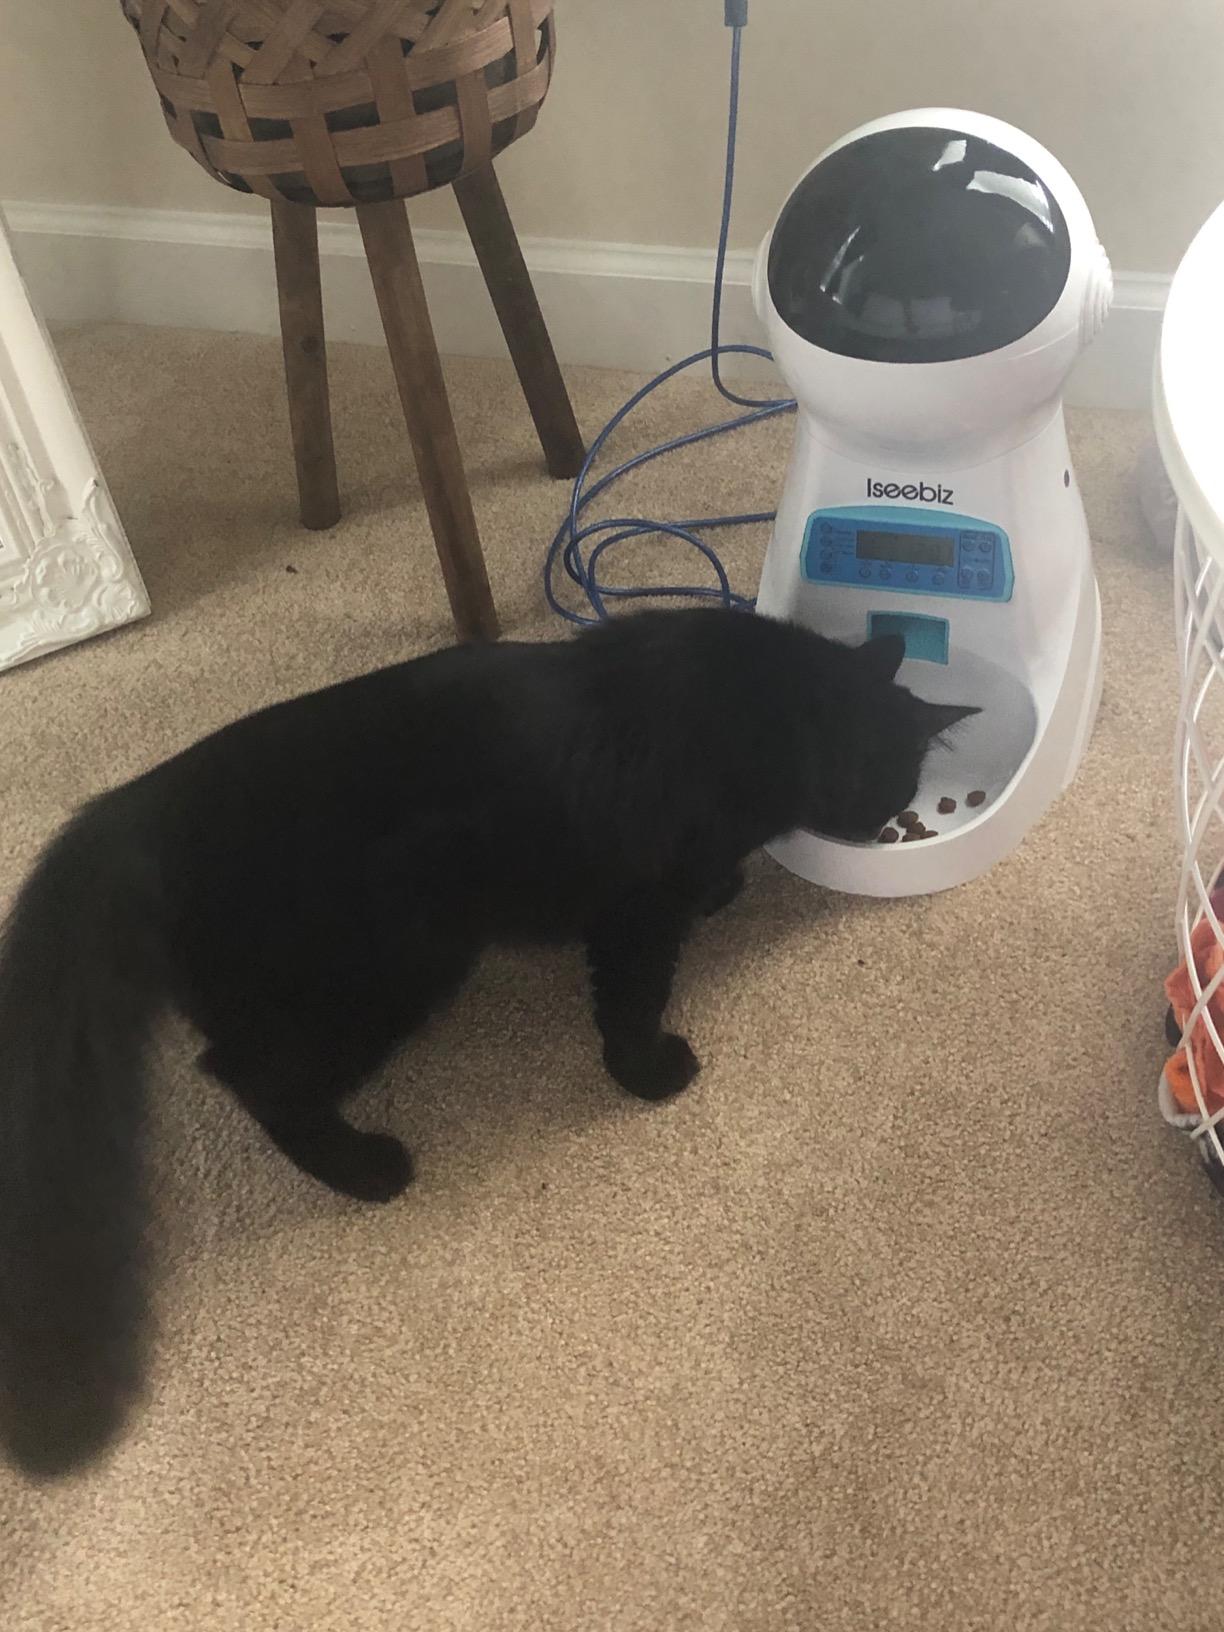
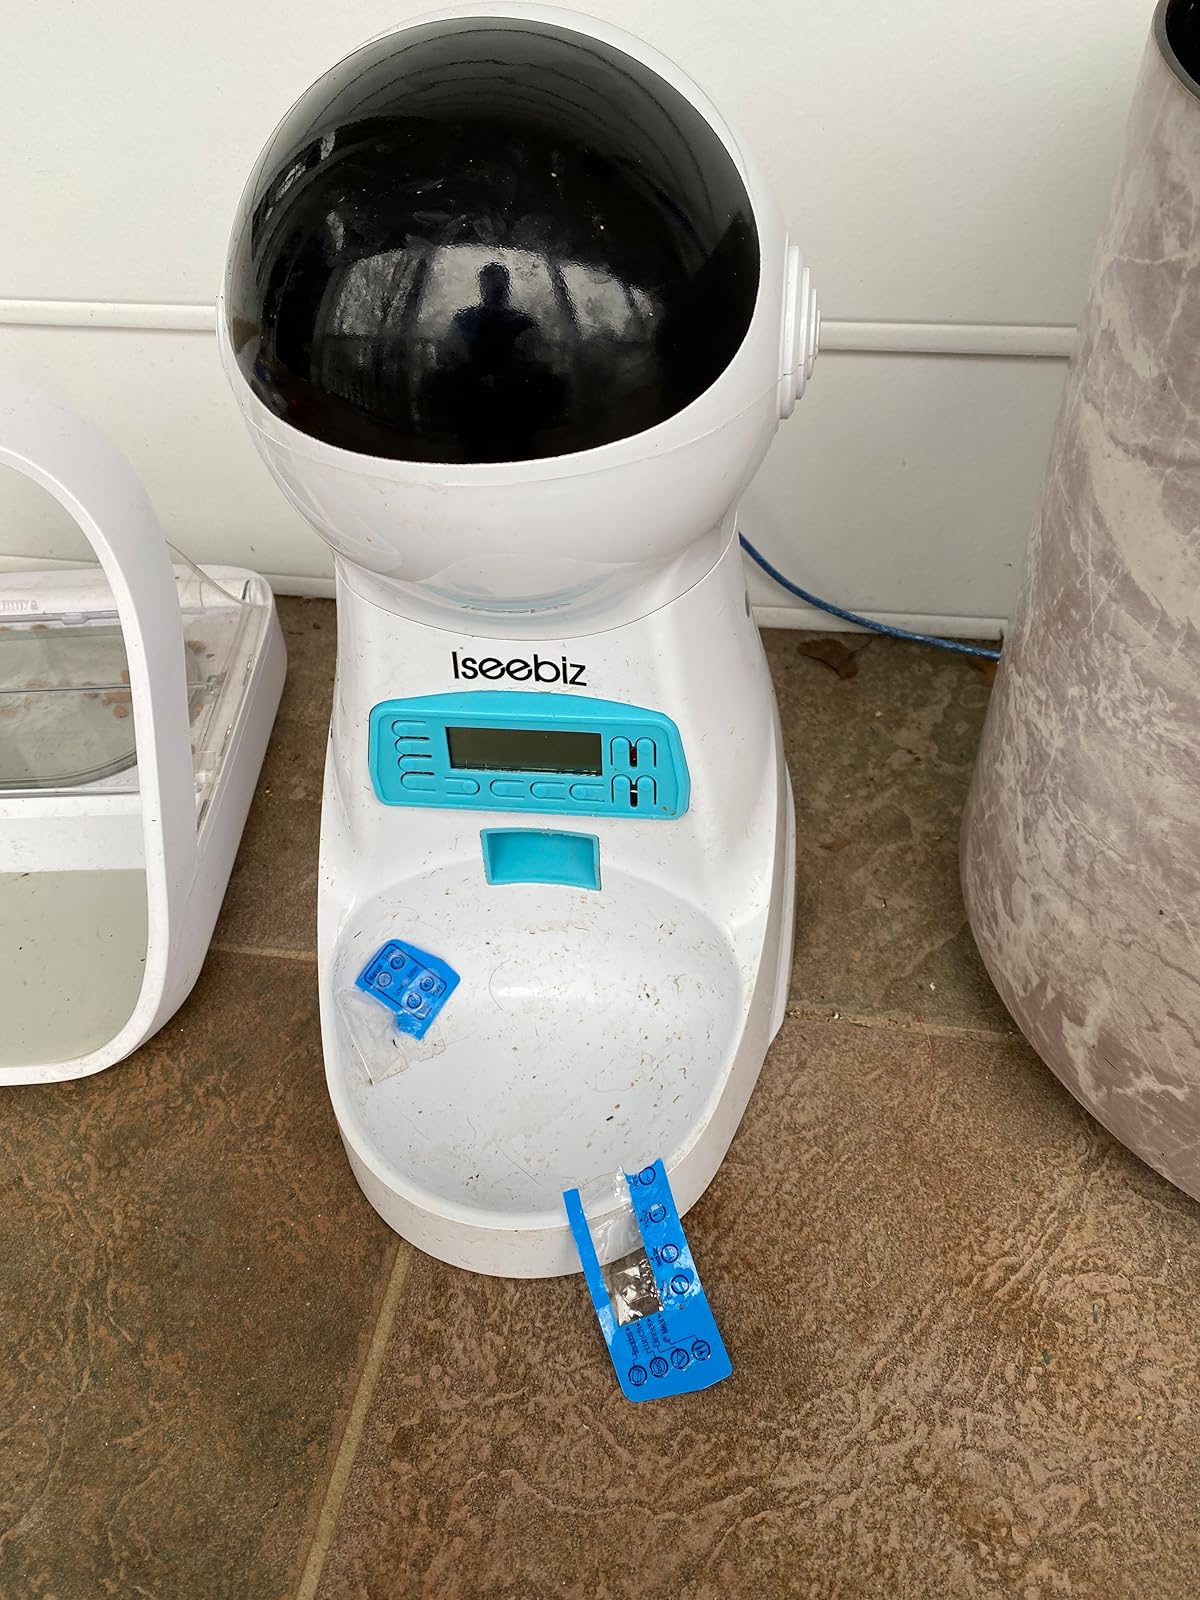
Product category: items_feeder
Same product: yes